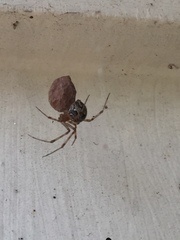
Species: Parasteatoda_tepidariorum